Biruveri Vaahaka

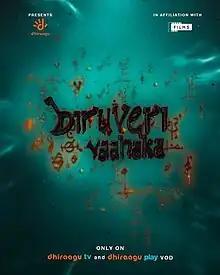

Biruveri Vaahaka is a Maldivian horror thriller anthology web series directed by Ilyas Waheed. The series features an ensemble cast including Ahmed Saeed, Mariyam Azza, Nathasha Jaleel, Nuzuhath Shuaib, Sharaf Abdulla, Aishath Rishmy and Ravee Farooq. Each episode of the series focuses on a separate storyline although the characters from the episodes are interrelated to form the main plot, which revolves around a secretive investigation team trying to undercover a series of supernatural suspected murders.